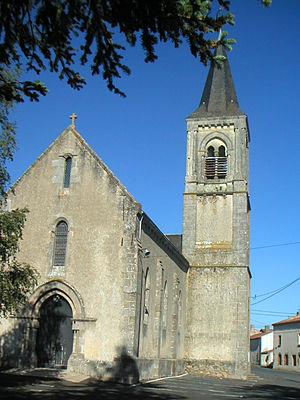
La Chapelle-Gaudin est une ancienne commune du sud-ouest de la France, située à une quinzaine de kilomètres de Bressuire dans le département des Deux-Sèvres en région Nouvelle-Aquitaine, devenue le 1ᵉʳ janvier 2016 une commune déléguée au sein de la commune nouvelle d'Argentonnay.